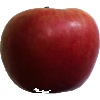
Label: apple_crimson_snow